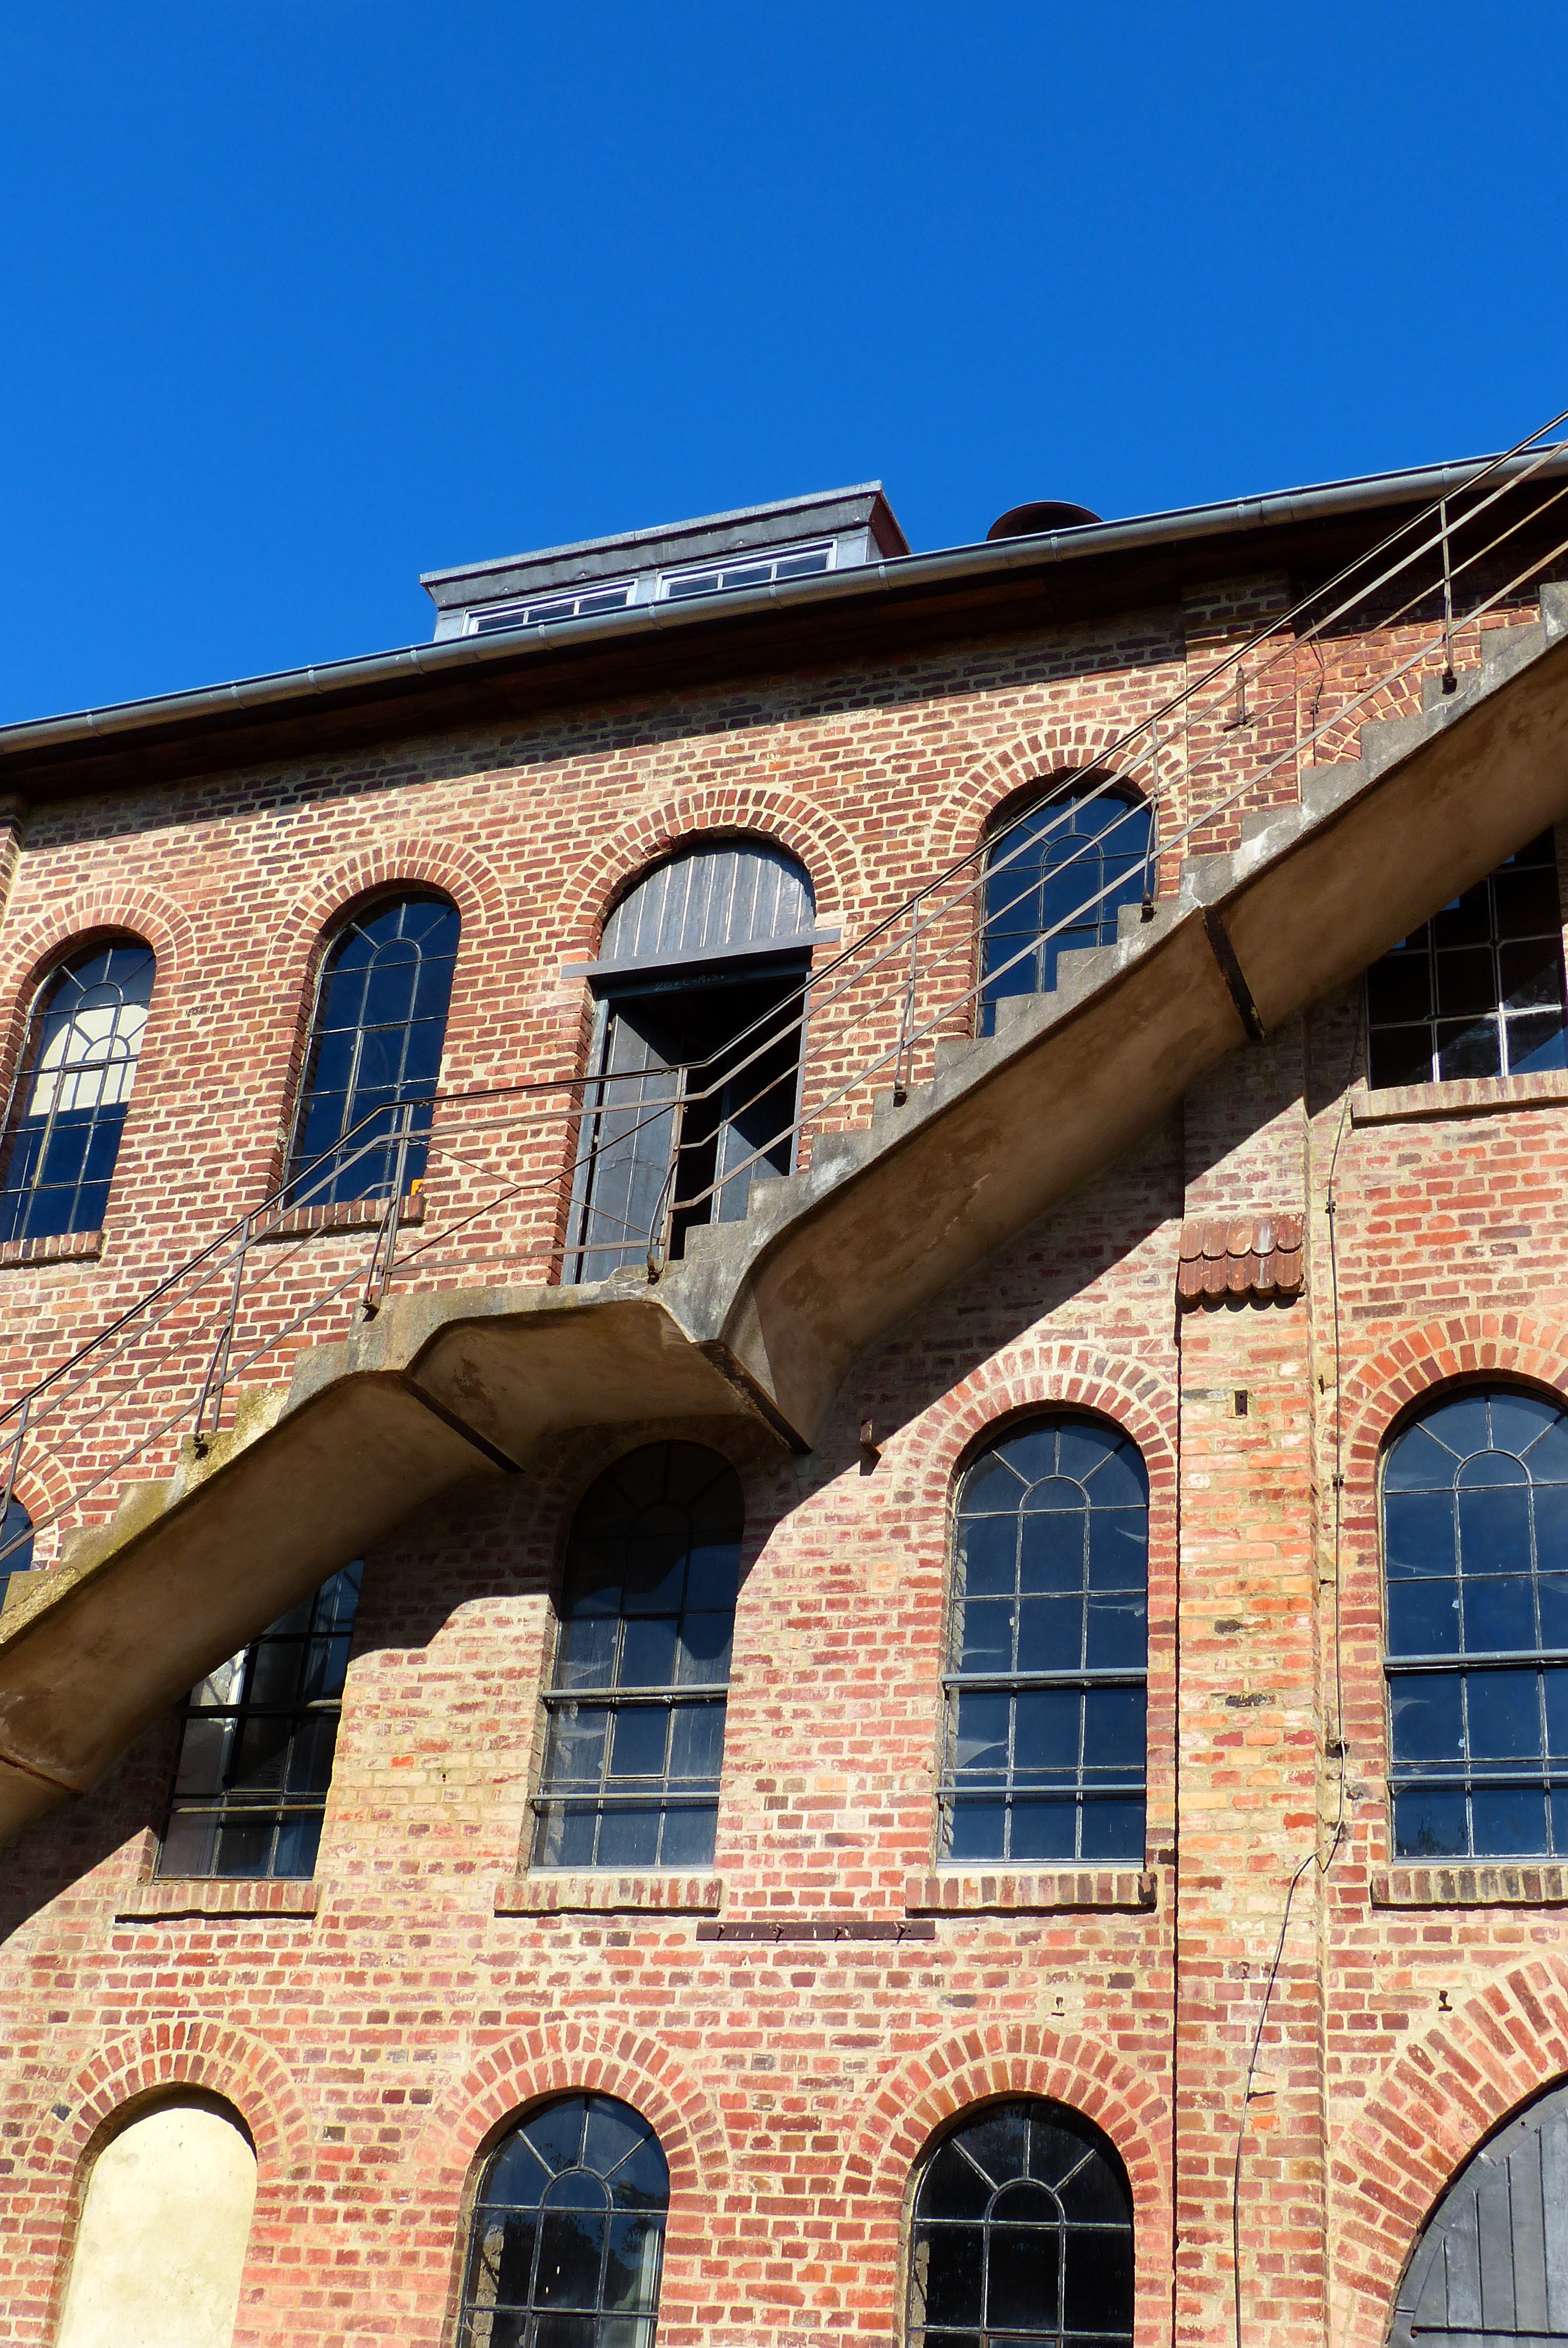
architecture, structure, house, window, town, roof, building, old, city, wall, monument, downtown, landmark, facade, factory, industry, brick, stairs, remains, neighbourhood, lapsed, urban area, old brickyard